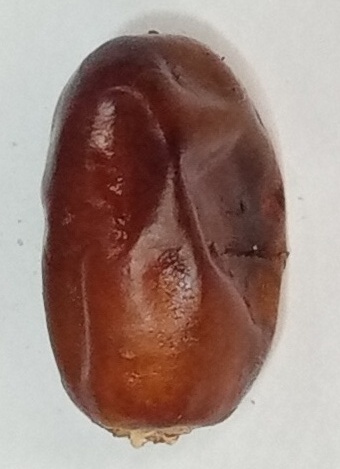
Variety: aseel
Size: small
Grade: grade-1